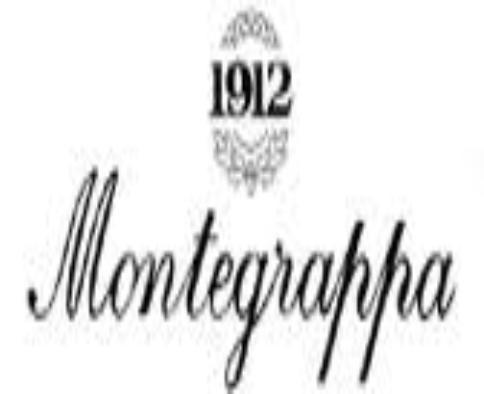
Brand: montegrappa
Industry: Necessities